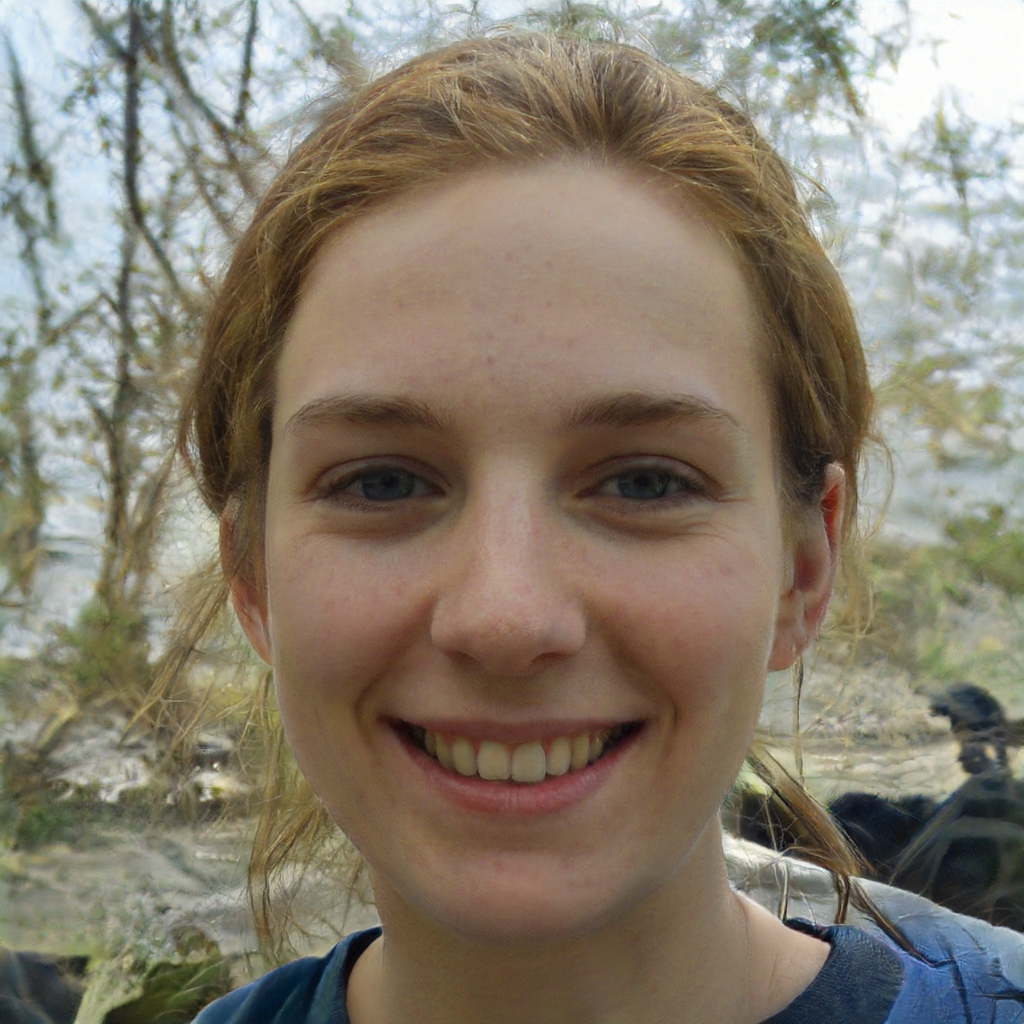
Portrait style: Real Portrait